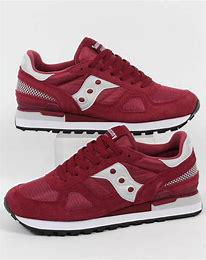
Brand: Saucony
Model: Shadow Original